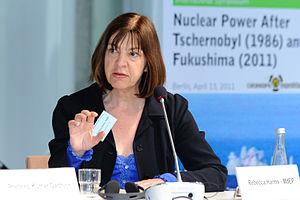
Cet article présente la liste des députés européens d'Allemagne élus lors des élections européennes de 2014 en Allemagne.
Rebecca Harms est une femme politique allemande membre de l'Alliance 90 / Les Verts.